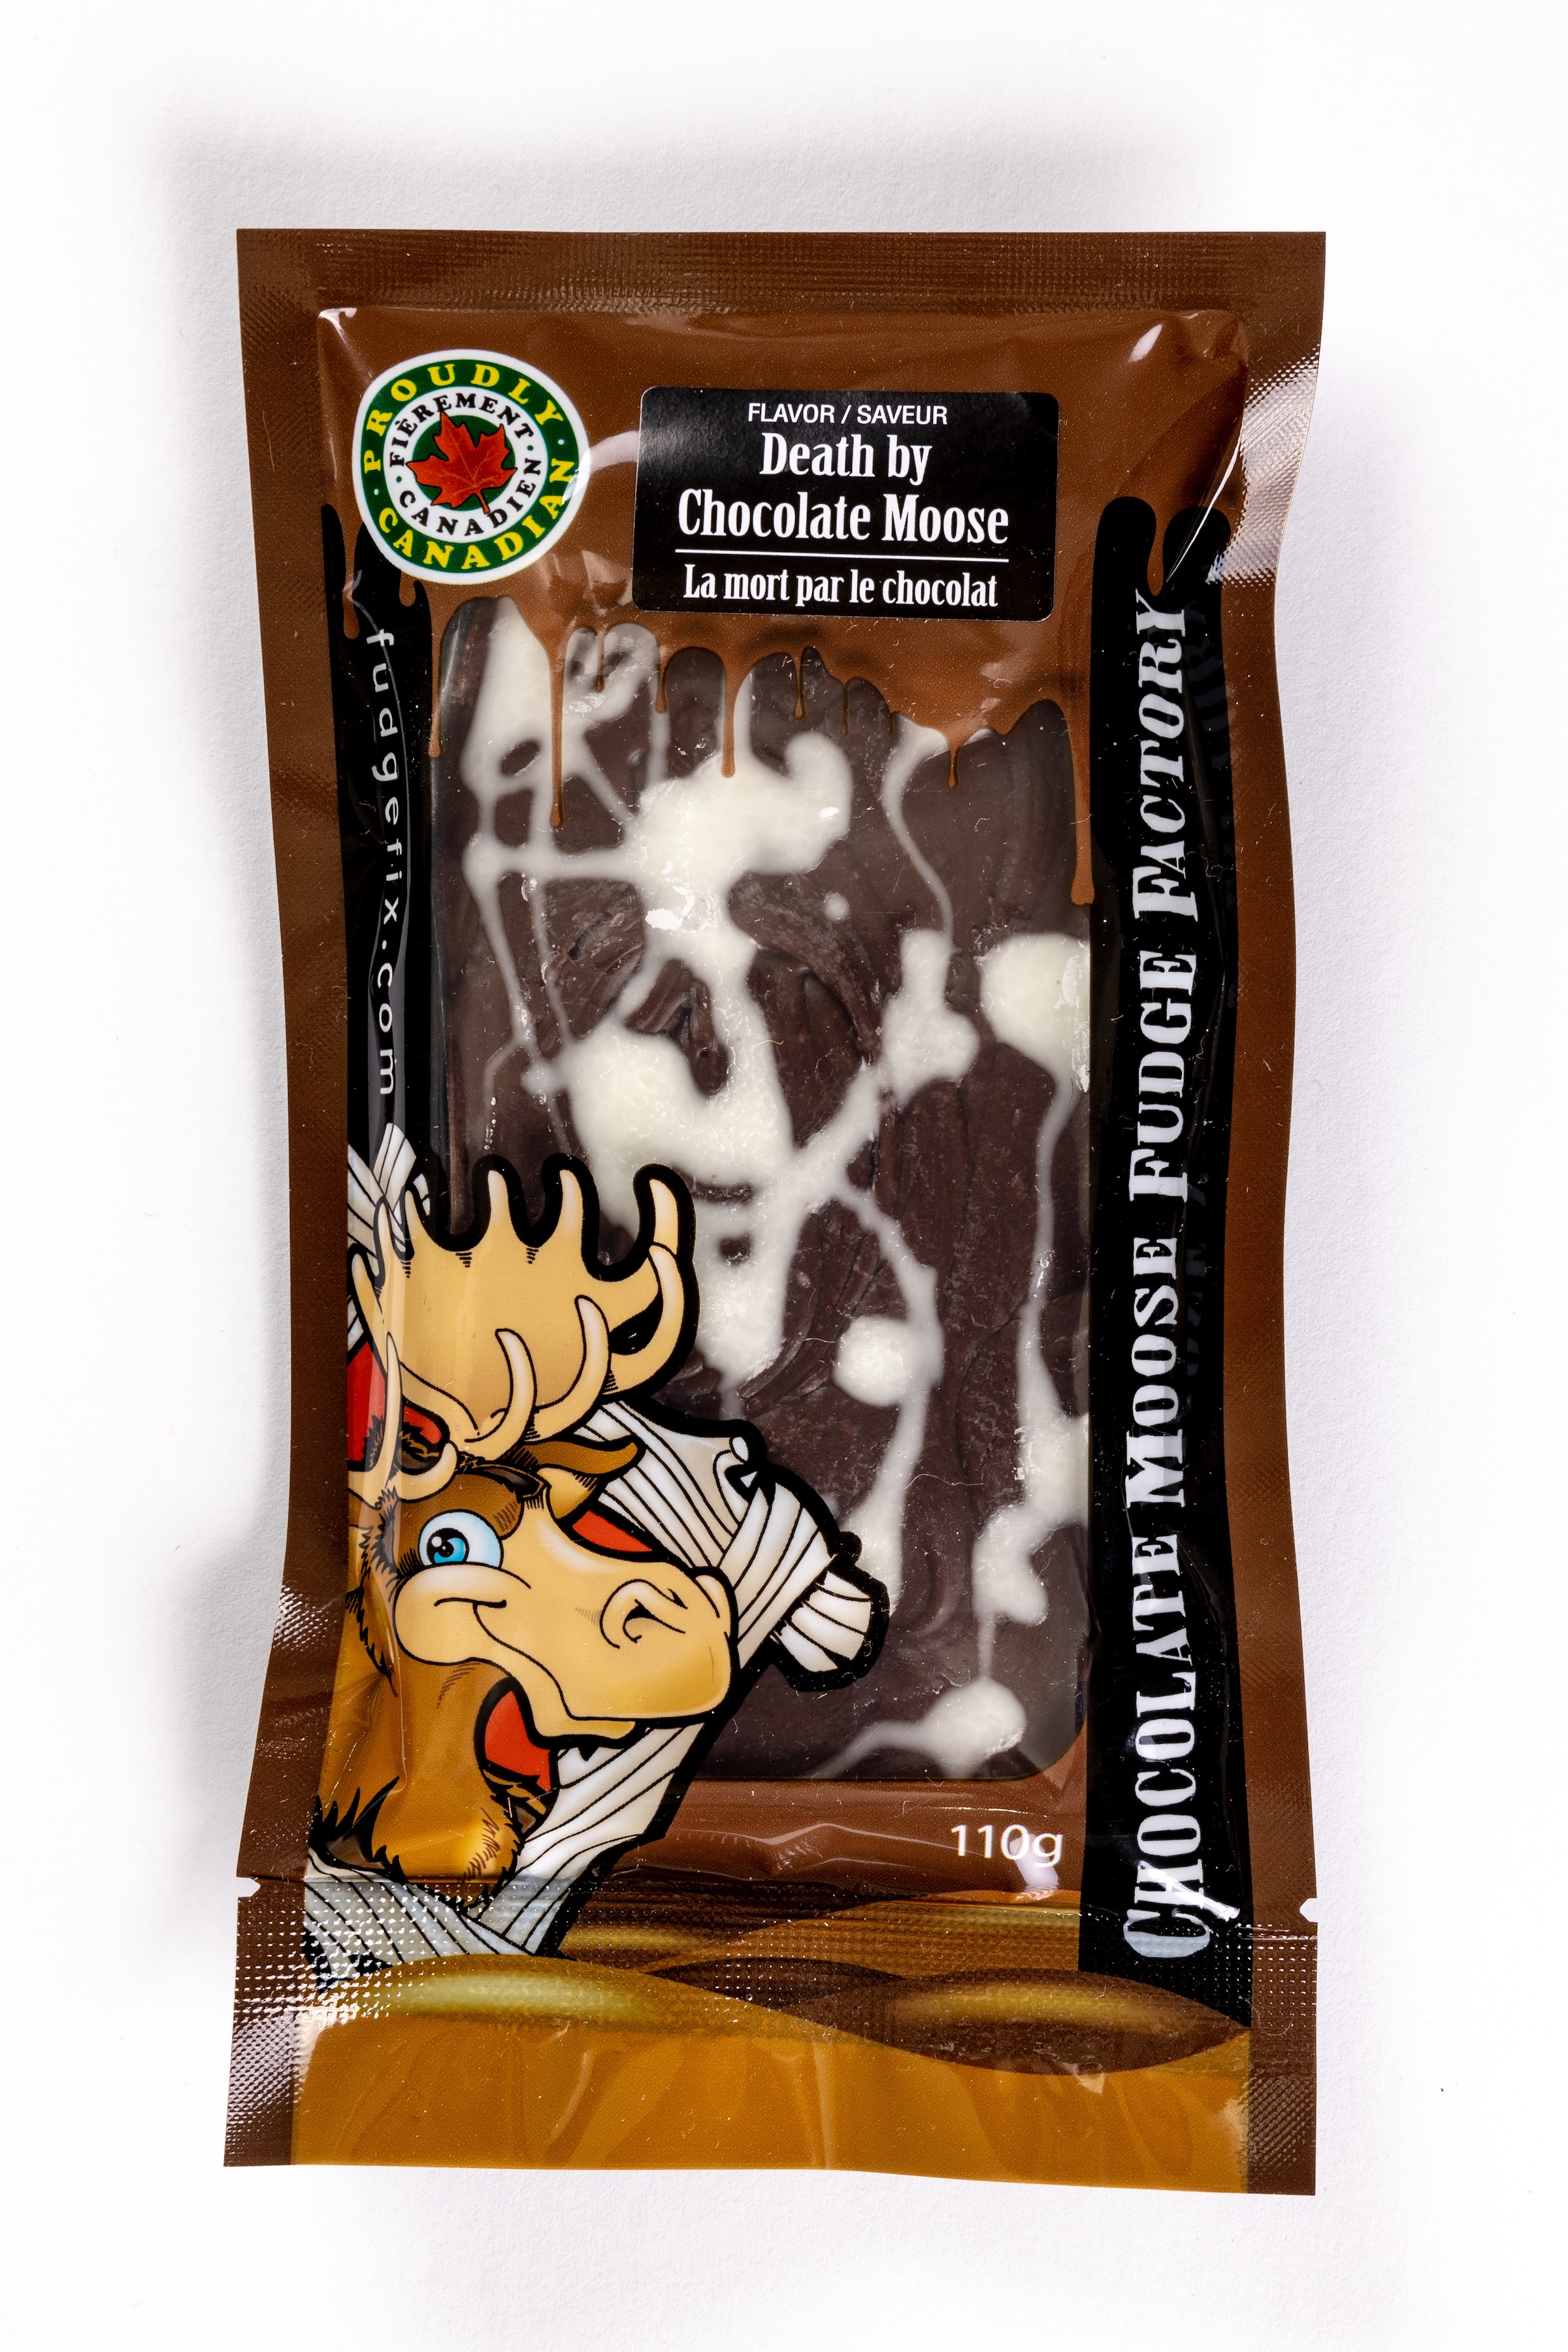
Death by Chocolate Moose - 110g Fudge Bars
Pack of 12 Individual wholesale price: $3.50
Brand: Chocolate Moose Fudge Factory
Category: Food, Beverages & Tobacco > Food Items > Bakery > Fudge